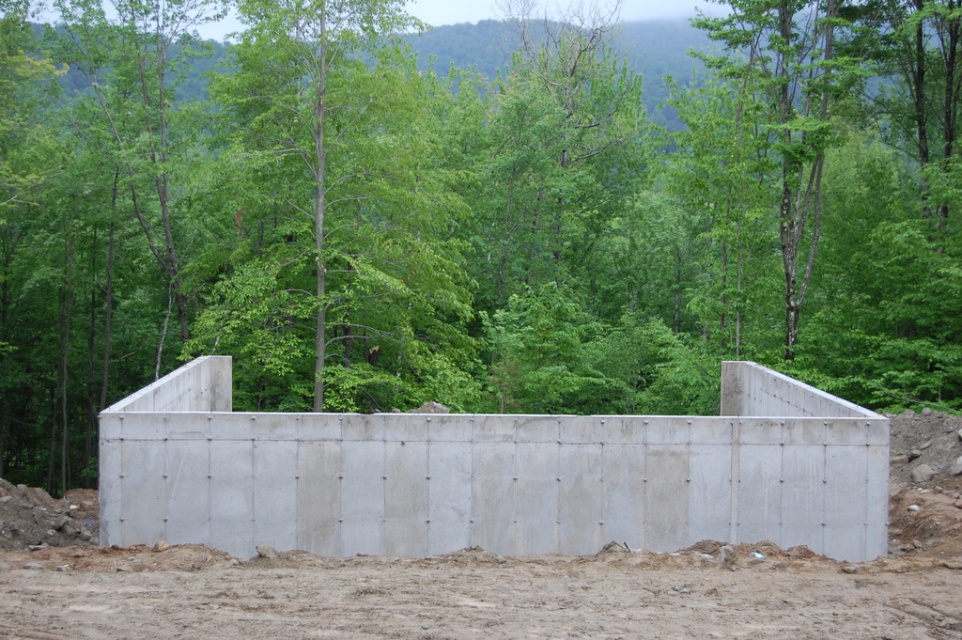
Question: Can you confirm if gray concrete wall at center is positioned to the left of brown sandy dirt at lower center? (A) no (B) yes
Answer: B